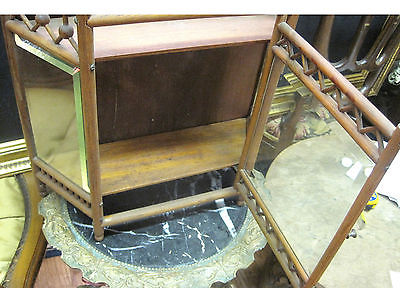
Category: cabinet